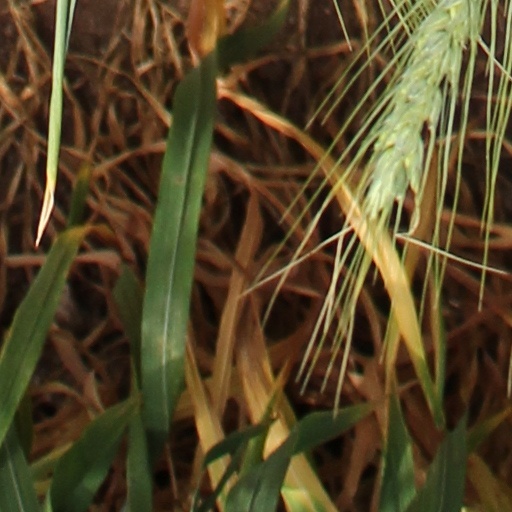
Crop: wheat